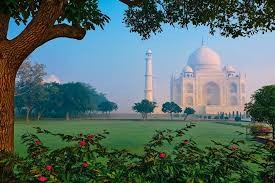
Landmark: Taj Mahal